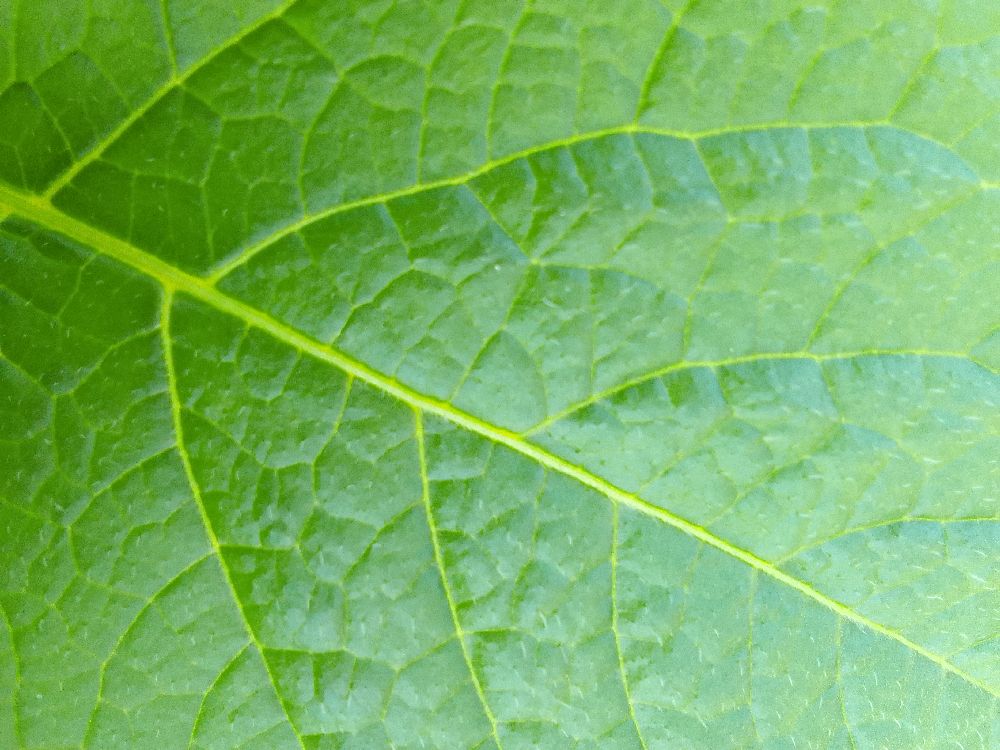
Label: Healthy